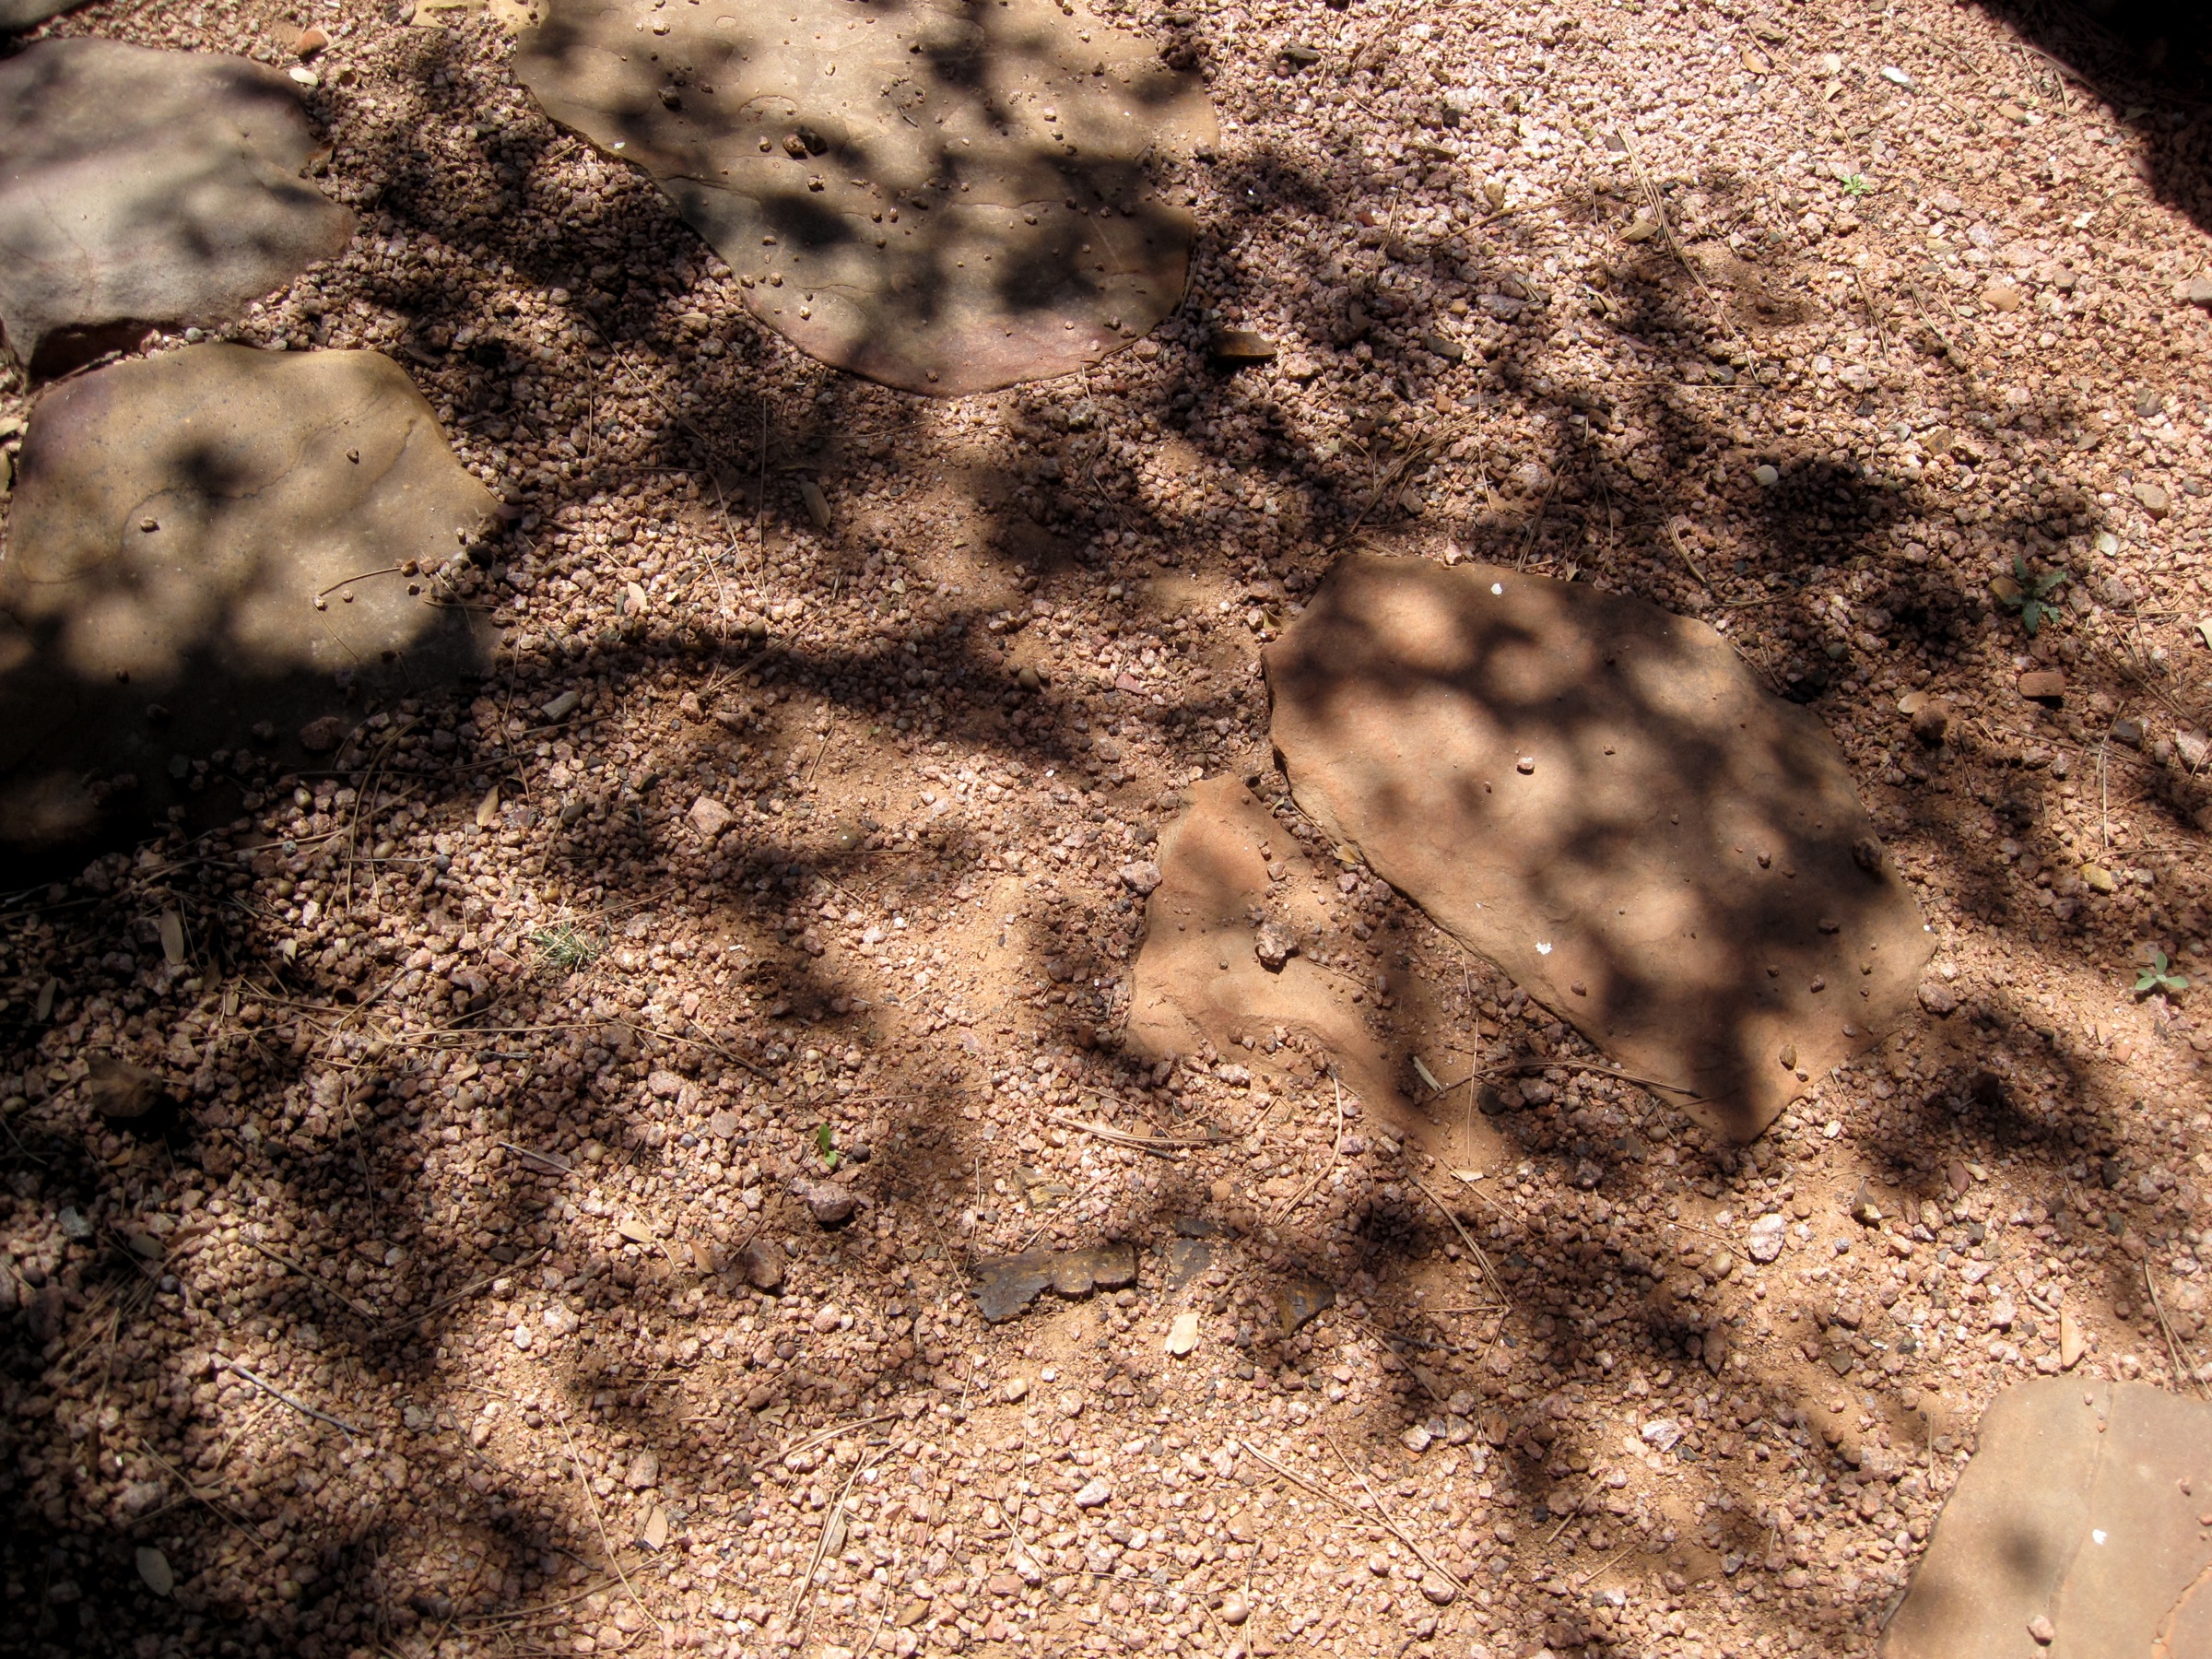
nature, sand, rock, photography, texture, leaf, flower, shadow, soil, close up, organ, inmybackyard, macro photography